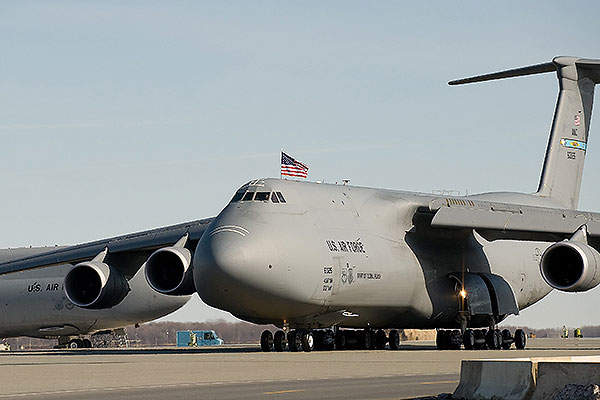
Vehicle type: Planes